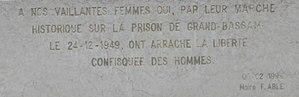
Le 24 août 1949, des femmes marchent sur la prison de Grand-Bassam pour faire libérer leurs époux.
La marche des femmes sur Grand-Bassam désigne un mouvement de contestation à l'initiative des femmes en Côte d'Ivoire, qui se rendent d'Abidjan à Grand-Bassam du 22 au 24 décembre 1949 pour demander la libération des responsables politiques emprisonnés par les autorités coloniales françaises. Le bilan de la journée du 24 décembre était de cinq gendarmes agressés et quatre femmes arrêtées selon les autorités locales, tandis que le journal Le Patriote de Saint-Étienne du 27 décembre 1949 faisait état de plus de 40 femmes blessées.